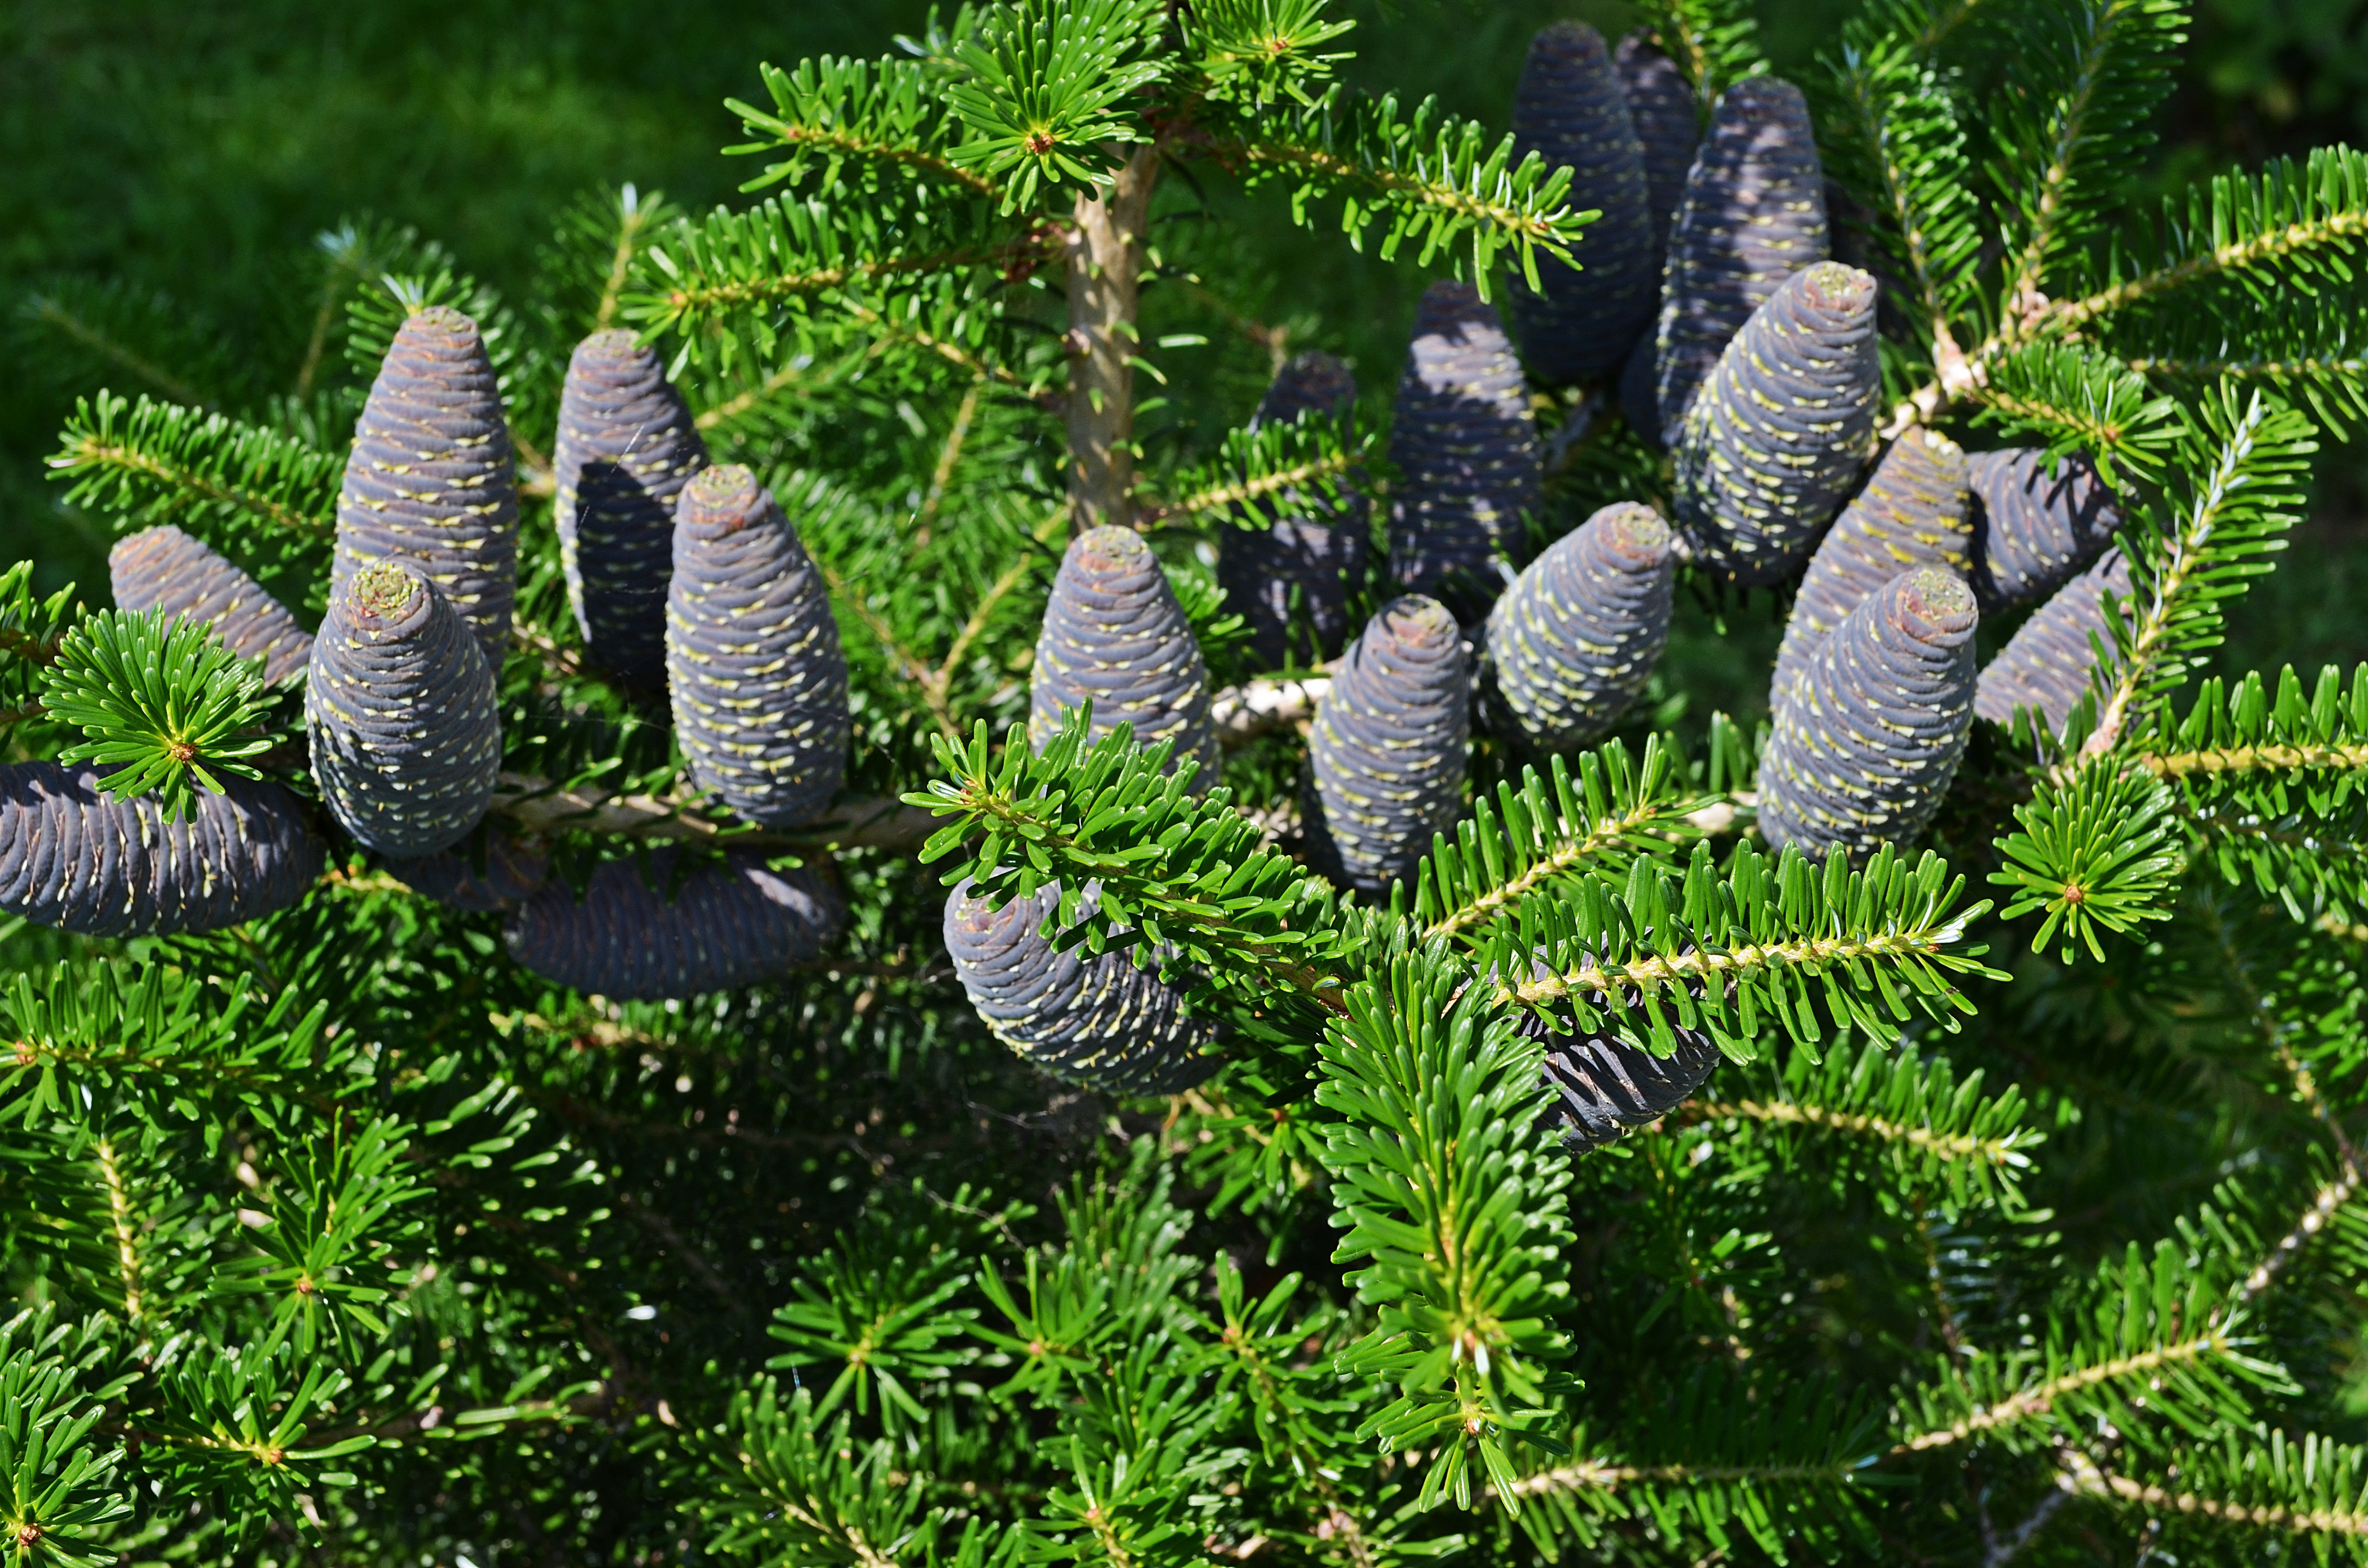
tree, nature, forest, branch, needle, plant, leaf, flower, pine, green, evergreen, botany, garden, closeup, fir, christmas tree, plants, pine cone, conifer, twigs, coniferous, spruce, needles, cones, sprig, ecosystem, iglak, the details of the, biome, pine family, woody plant, temperate coniferous forest, land plant, korean fir